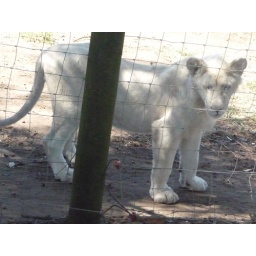
They try to breed white lions as the're worth more in zoos etc.